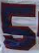
Number: 5